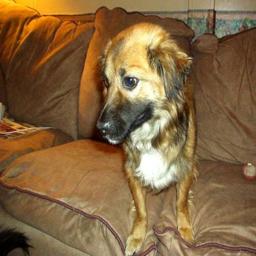
Animal: dogs